Waverly (Burnt Chimney, Virginia)

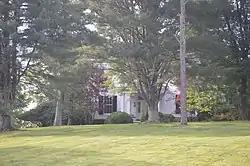
Roadside view

Waverly is a historic home and farm located near Burnt Chimney, Franklin County, Virginia. It was built beginning about 1853 for Armistead Lewis Burwell (1809-1883) and his family, who inherited it (or received it as a dowry) from the parents of his wife, Mary Hix (1811-1895). Descended from the First Families of Virginia, Armistead L. Burwell operated a tobacco and grain plantation of about 350 improved acres using enslaved labor, and also had a chewing tobacco factory, gristmill and sawmill by 1860 (probably also operated by some of his 37 slaves per that year's federal census). His son William A. Burwell (1836-1882) ran the factory and bought the plantation from his father in 1864, and sold it in 1868 to his younger brother John Spotswood Burwell (1846-1926, a Confederate drummer during the war) who operated a dairy farm until after the turn of the century.